Microscopy

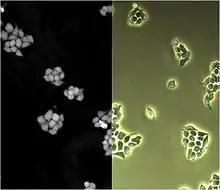
Human cells imaged by DHM phase shift (left) and phase contrast microscopy (right)

However, blurring is not caused by random processes, such as light scattering, but can be well defined by the optical properties of the image formation in the microscope imaging system. If one considers a small fluorescent light source (essentially a bright spot), light coming from this spot spreads out further from our perspective as the spot becomes more out of focus. Under ideal conditions, this produces an "hourglass" shape of this point source in the third (axial) dimension. This shape is called the point spread function (PSF) of the microscope imaging system. Since any fluorescence image is made up of a large number of such small fluorescent light sources, the image is said to be "convolved by the point spread function". The mathematically modeled PSF of a terahertz laser pulsed imaging system is shown on the right.